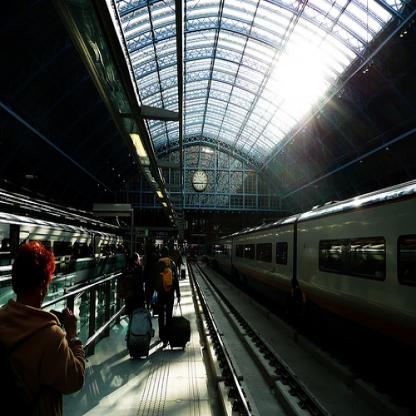
Scene: Indoor